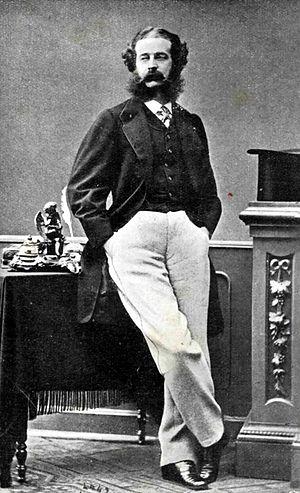
Le marquis Emilio Visconti-Venosta est un homme politique italien. Il fut ministre des Affaires étrangères du Royaume d'Italie lors de cinq mandats, de 1863 à 1901.